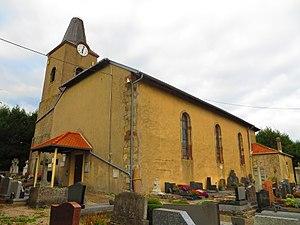
Gelucourt Église Saint-Brice
Gelucourt est une commune française située dans le département de la Moselle en région Grand Est.